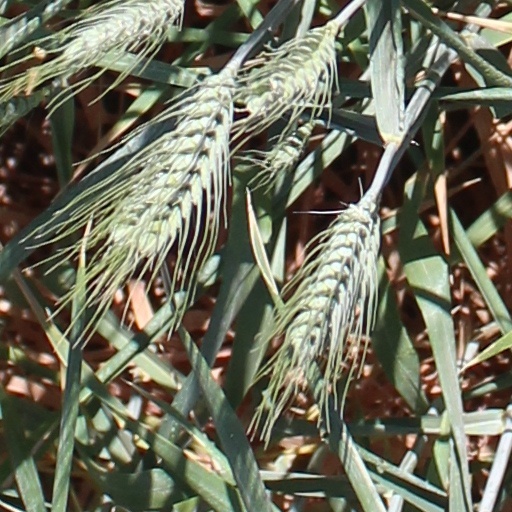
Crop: wheat